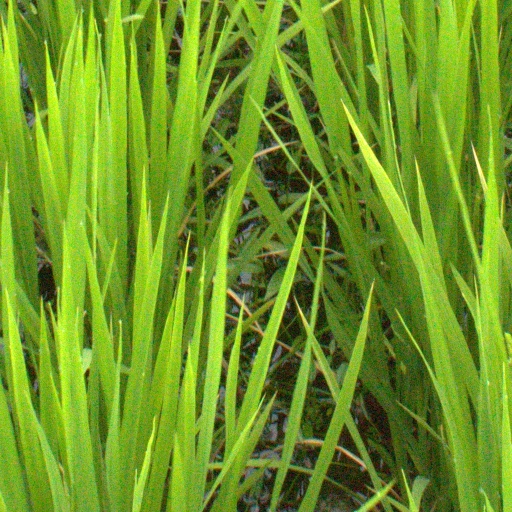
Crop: rice